Trekroner

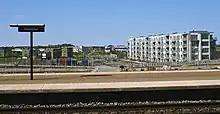
Trekroner, seen from the railway station.

Trekroner is a district in the north-eastern outskirts of Roskilde on the Danish island of Zealand.